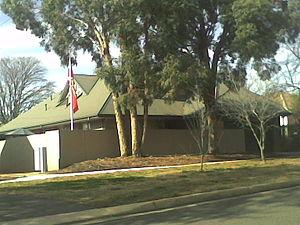
Voici les représentations diplomatiques de la Macédoine du Nord à l'étranger :